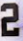
Number: 2